Battle rifle

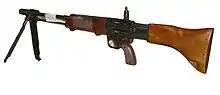
FG-42 with bipod deployed.

Nazi Germany was responsible for a large amount of experimental weaponry during the war. Among these was the FG-42, a rifle built specifically for the Fallschirmjäger (paratroopers). The rifle was meant to be a jack-of-all-trades that would be used during the first stages of an airborne operation, before heavier weapons like the MG-42 could be sent in. The FG-42 was a select fire rifle, which had a 20-round magazine that loaded on the left of the rifle, and it used the 7.92×57mm Mauser cartridge. It was first used during the Battle of Rhodes (1943), and continued to see limited service until the end of the war, with a total of about 7,000 produced. Postwar observers were very impressed by the rifle, resulting in the British EM-2 rifle and the American M60 Machine Gun, which was standard issue in the U.S. during the Vietnam War. Both of these designs were heavily influenced by the FG-42.